Downsview Park

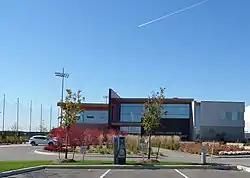
Toronto FC's BMO Training Ground and Academy

From 1996 to 2017, the closest Toronto subway station to Downsview Park was Downsview station, which served as a terminal station of Line 1 Yonge–University. Situated near the eastern edge of the park across from Downsview Airport, the station was renamed Sheppard West in advance of a northern extension of Line 1, which opened on December 17, 2017. Since 2008, route 101 Downsview Park operated by the Toronto Transit Commission (which also operates the subway) serves the grounds of Downsview Park directly.